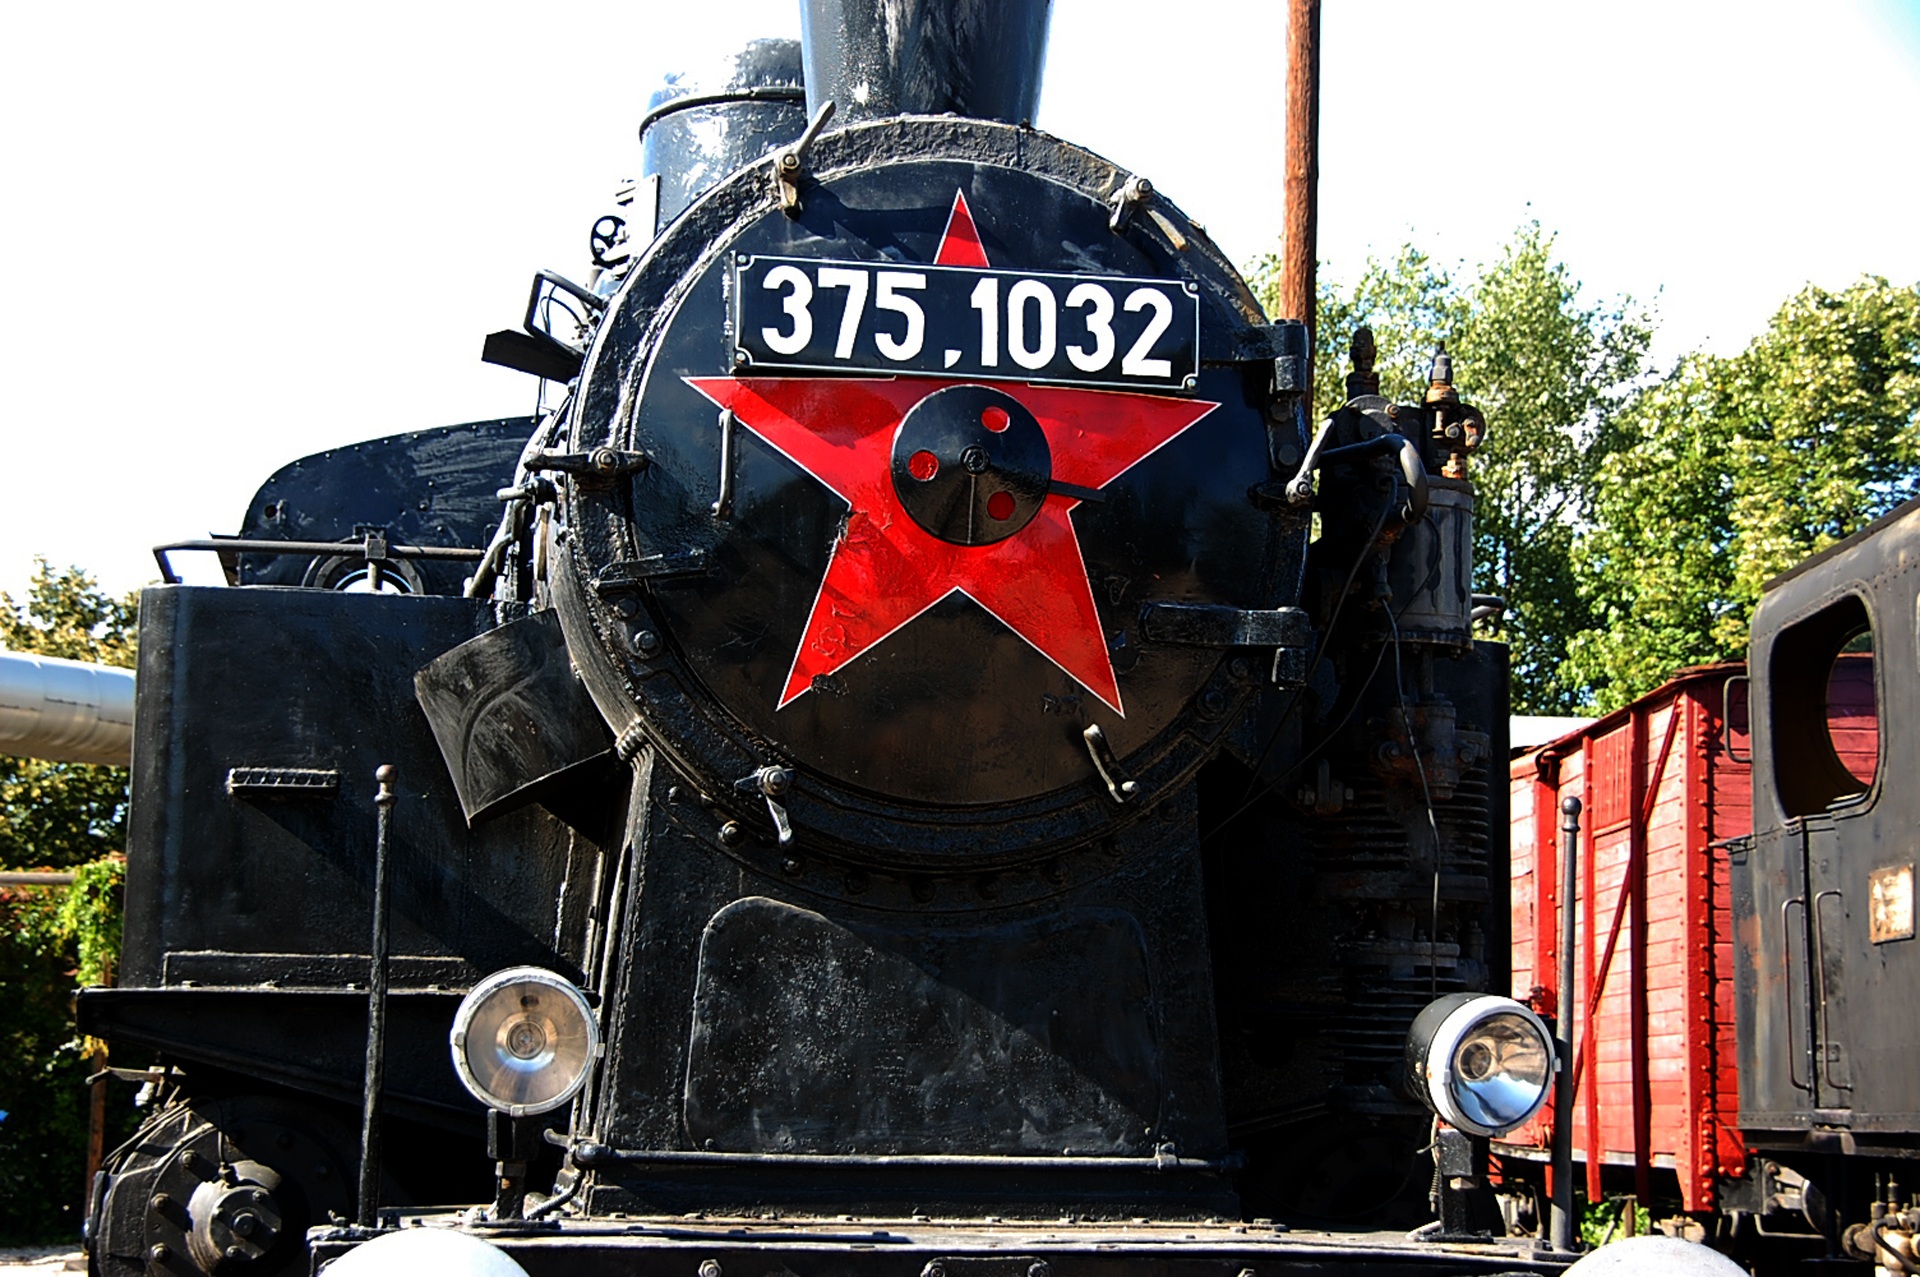
railway, rail, train, transportation, transport, vehicle, station, locomotive, steam engine, rail transport, land vehicle, rolling stock, automotive engine part